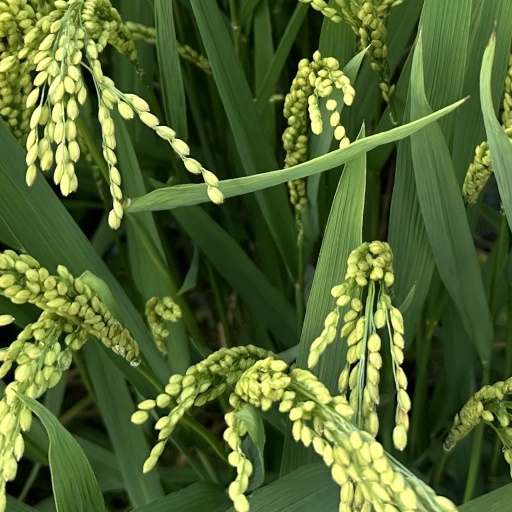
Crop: rice